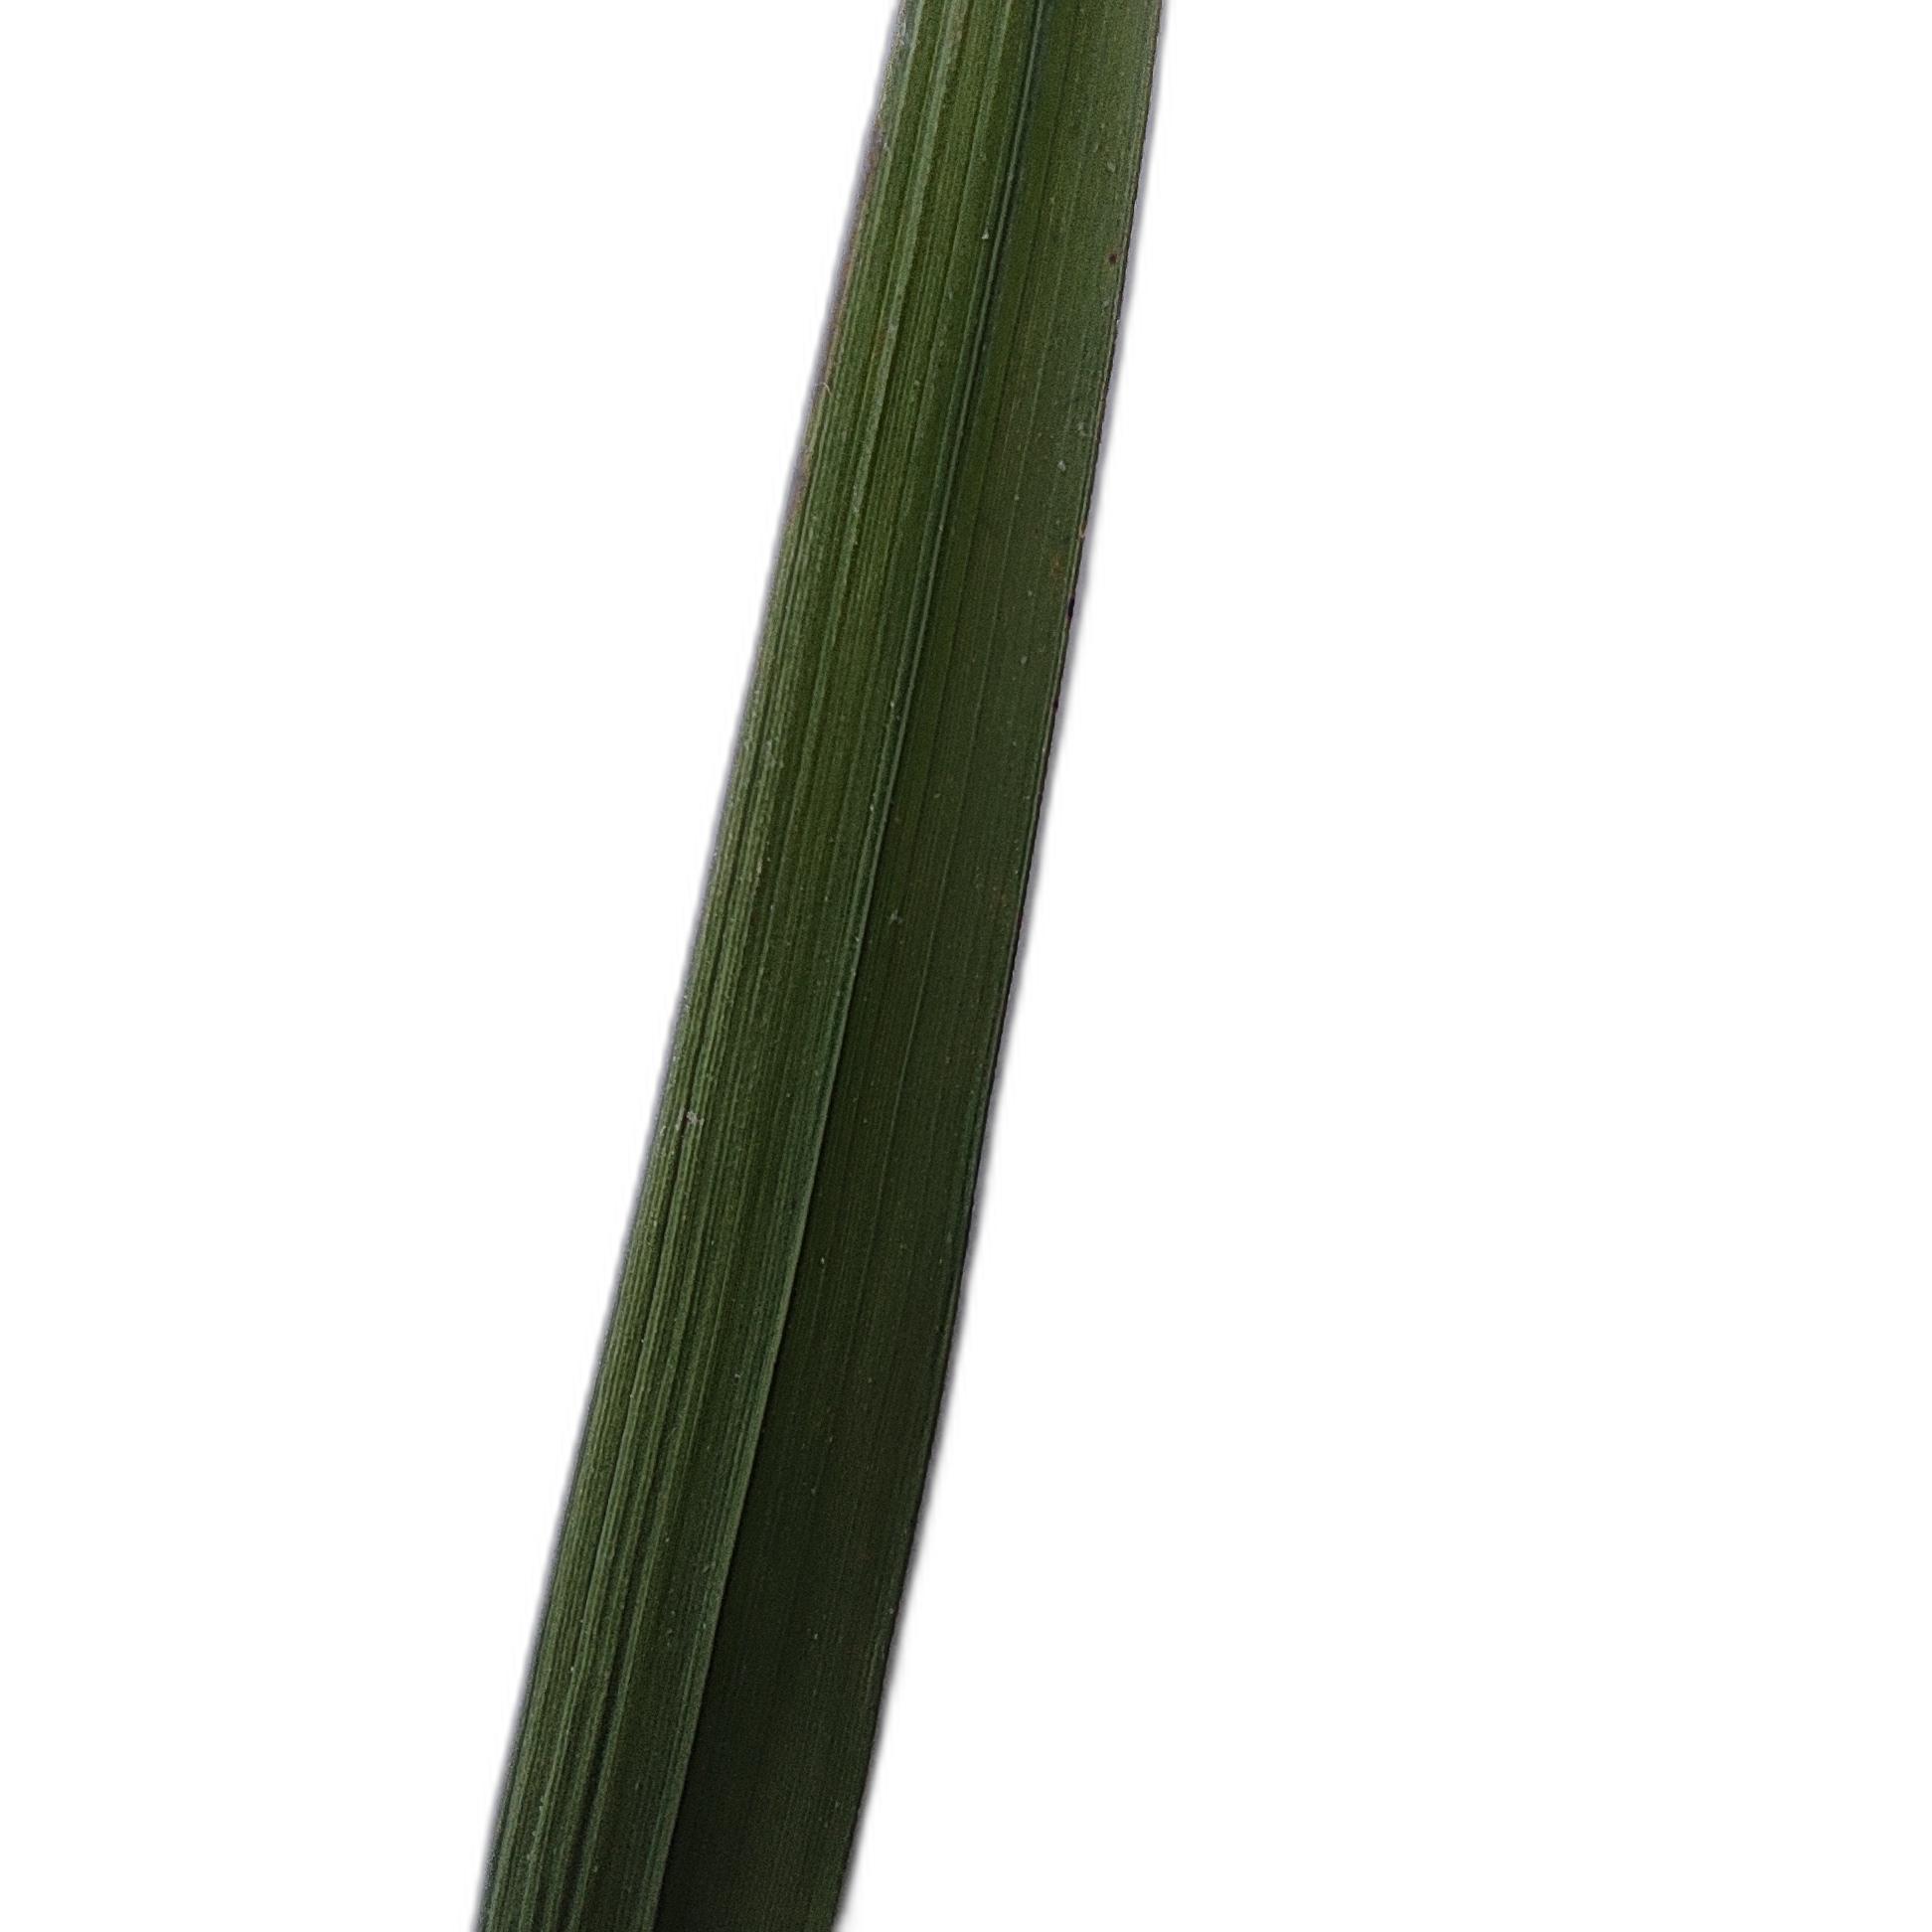
Label: Healthy